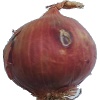
Label: Onion Red 1